Boreray sheep

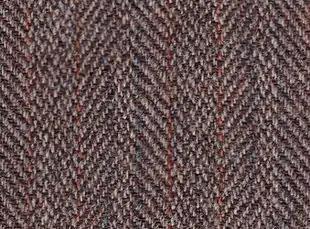
Tweed, an end product manufactured from the Boreray's wool.

The Boreray, also known as the Boreray Blackface or Hebridean Blackface, is a breed of sheep originating on the St Kilda archipelago off the west coast of Scotland and surviving as a feral animal on one of the islands, Boreray. The breed was once reared for meat and wool, but is now used mainly for conservation grazing. The Boreray is one of the Northern European short-tailed sheep group of breeds.